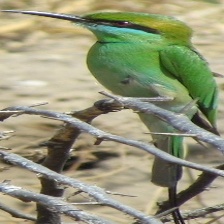
Species: ASIAN GREEN BEE EATER
Scientific name: MEROPS ORIENTALIS
ImageNet parent category: bee_eater